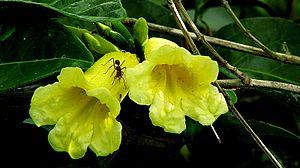
Adenocalymma est un genre de plantes à fleurs dans la famille des Bignoniaceae. Ce genre du Nouveau Monde contient environ 50 espèces de lianes, originaires des régions tropicales du Mexique jusqu'au nord de l'Argentine.